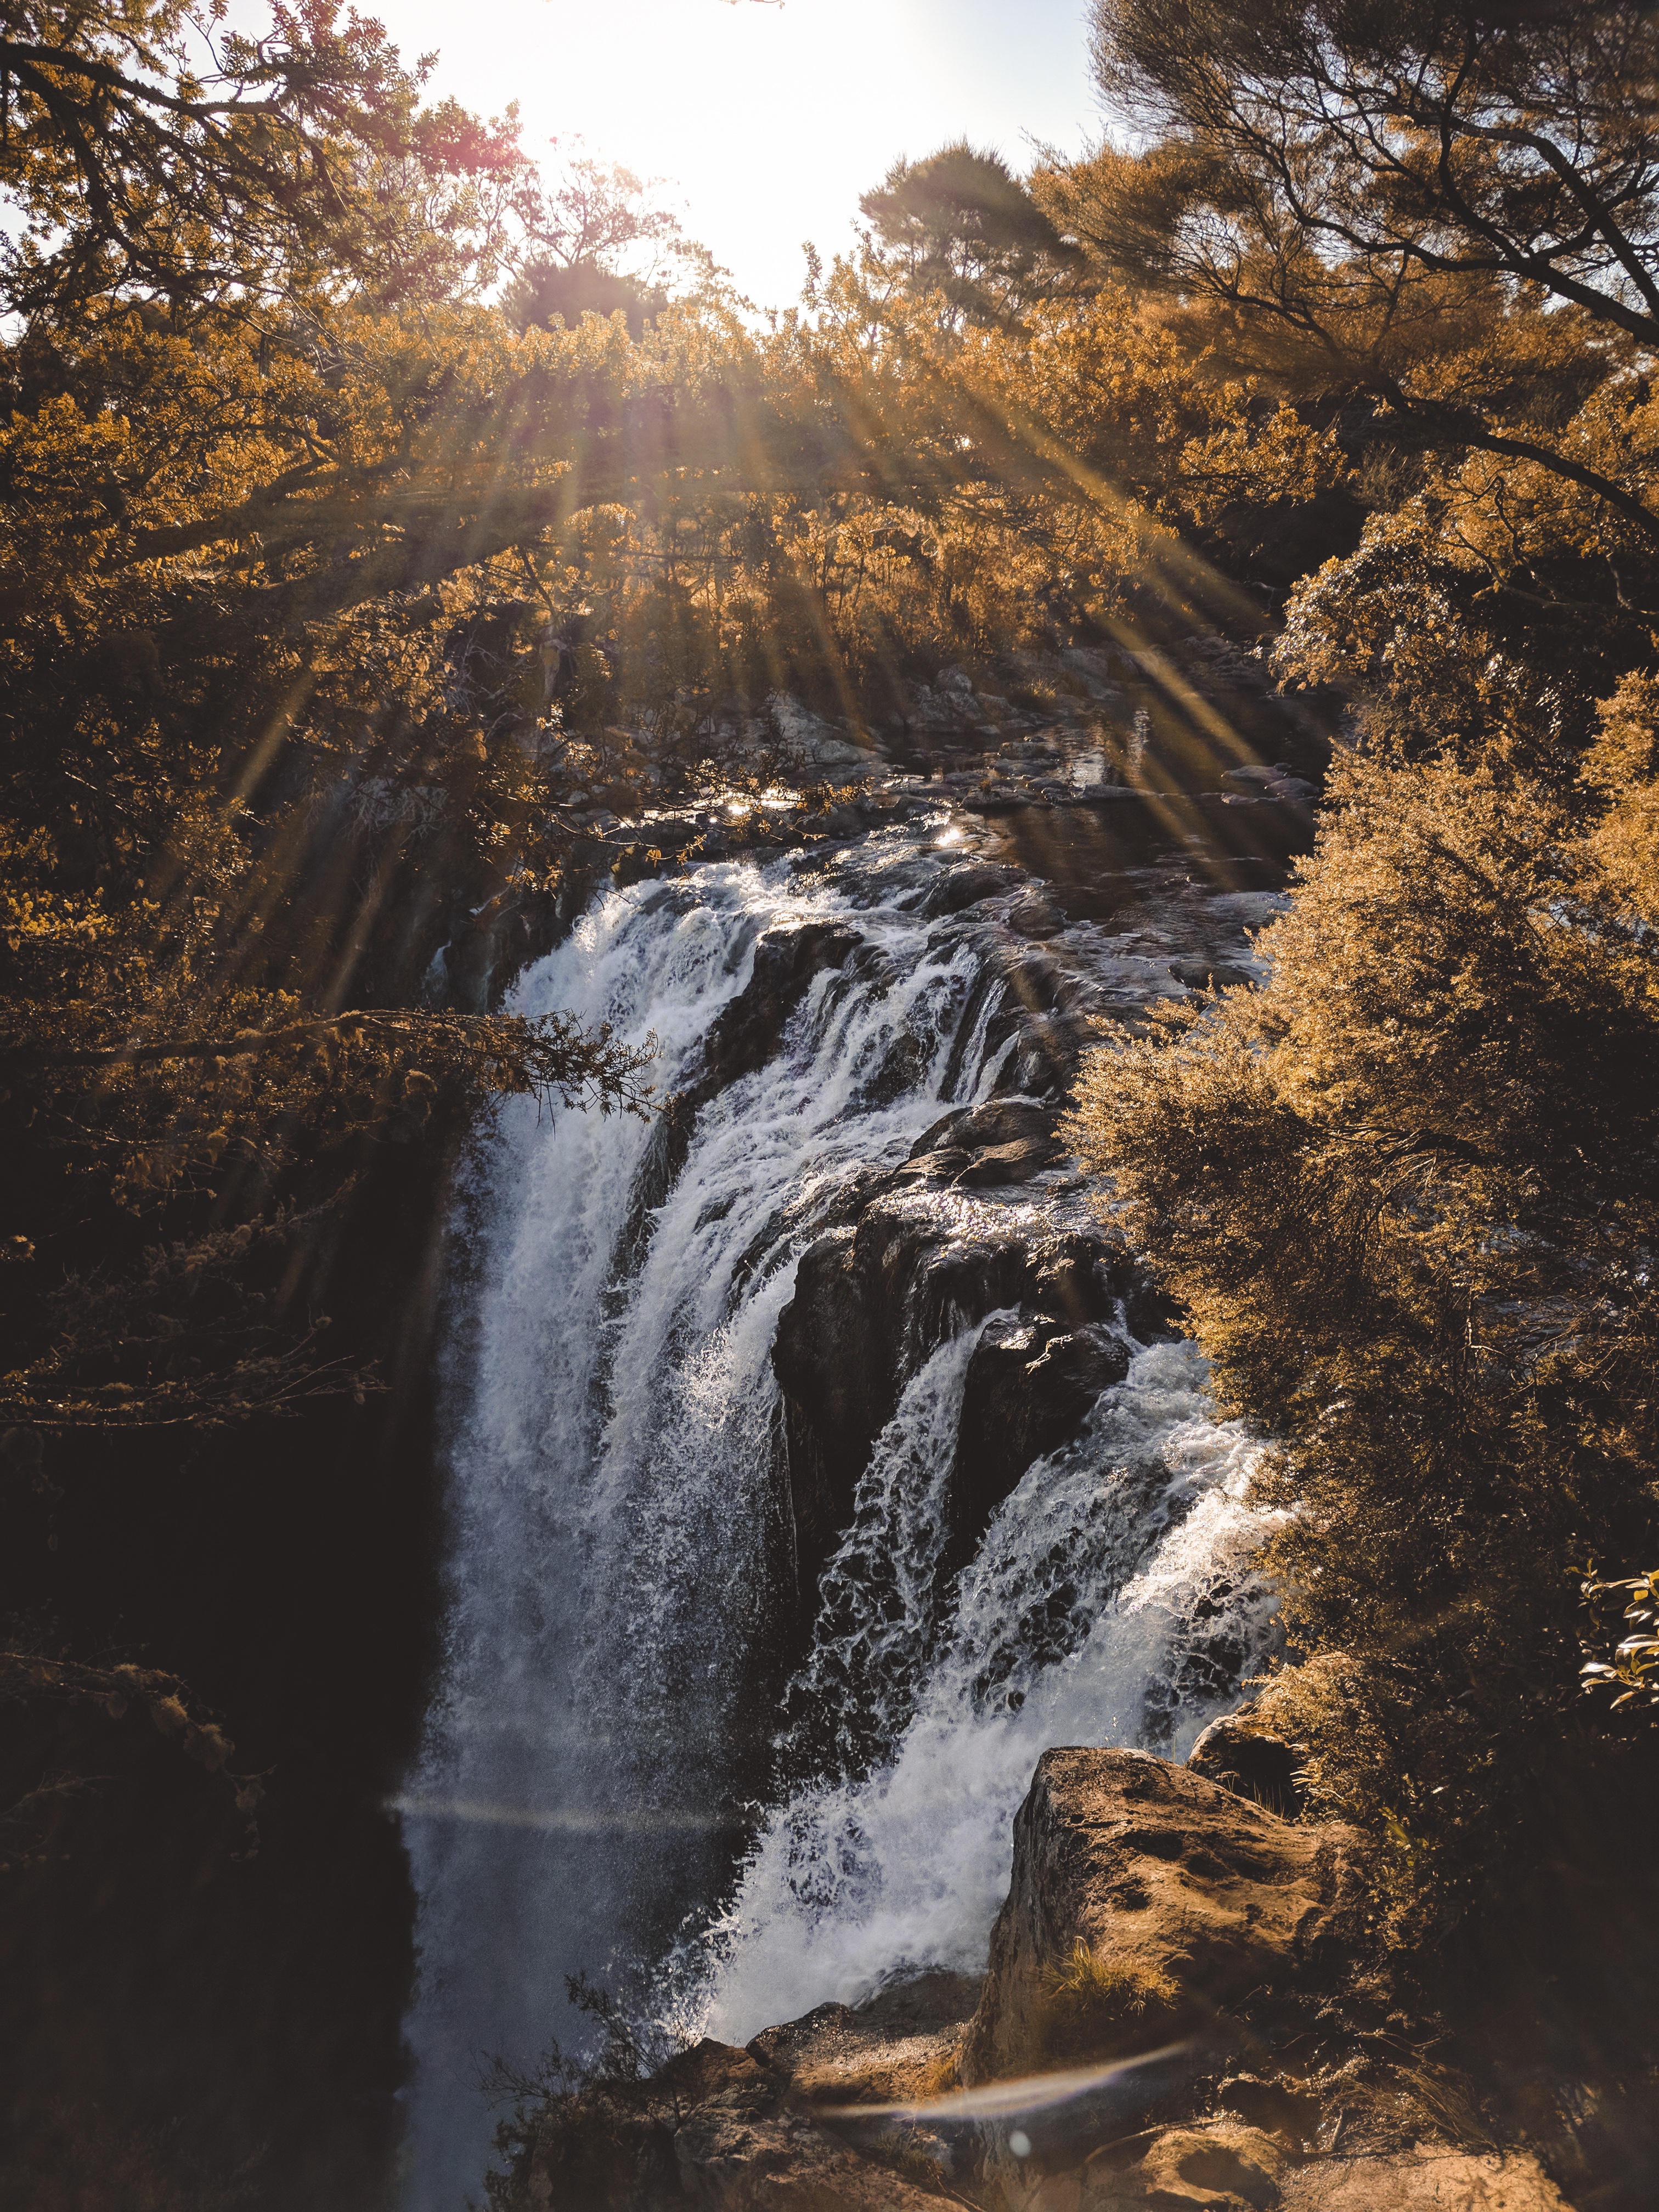
landscape, tree, water, nature, rock, waterfall, wilderness, winter, morning, leaf, river, stream, reflection, flowing, autumn, rapid, season, golden hour, body of water, sun flare, water feature, atmospheric phenomenon